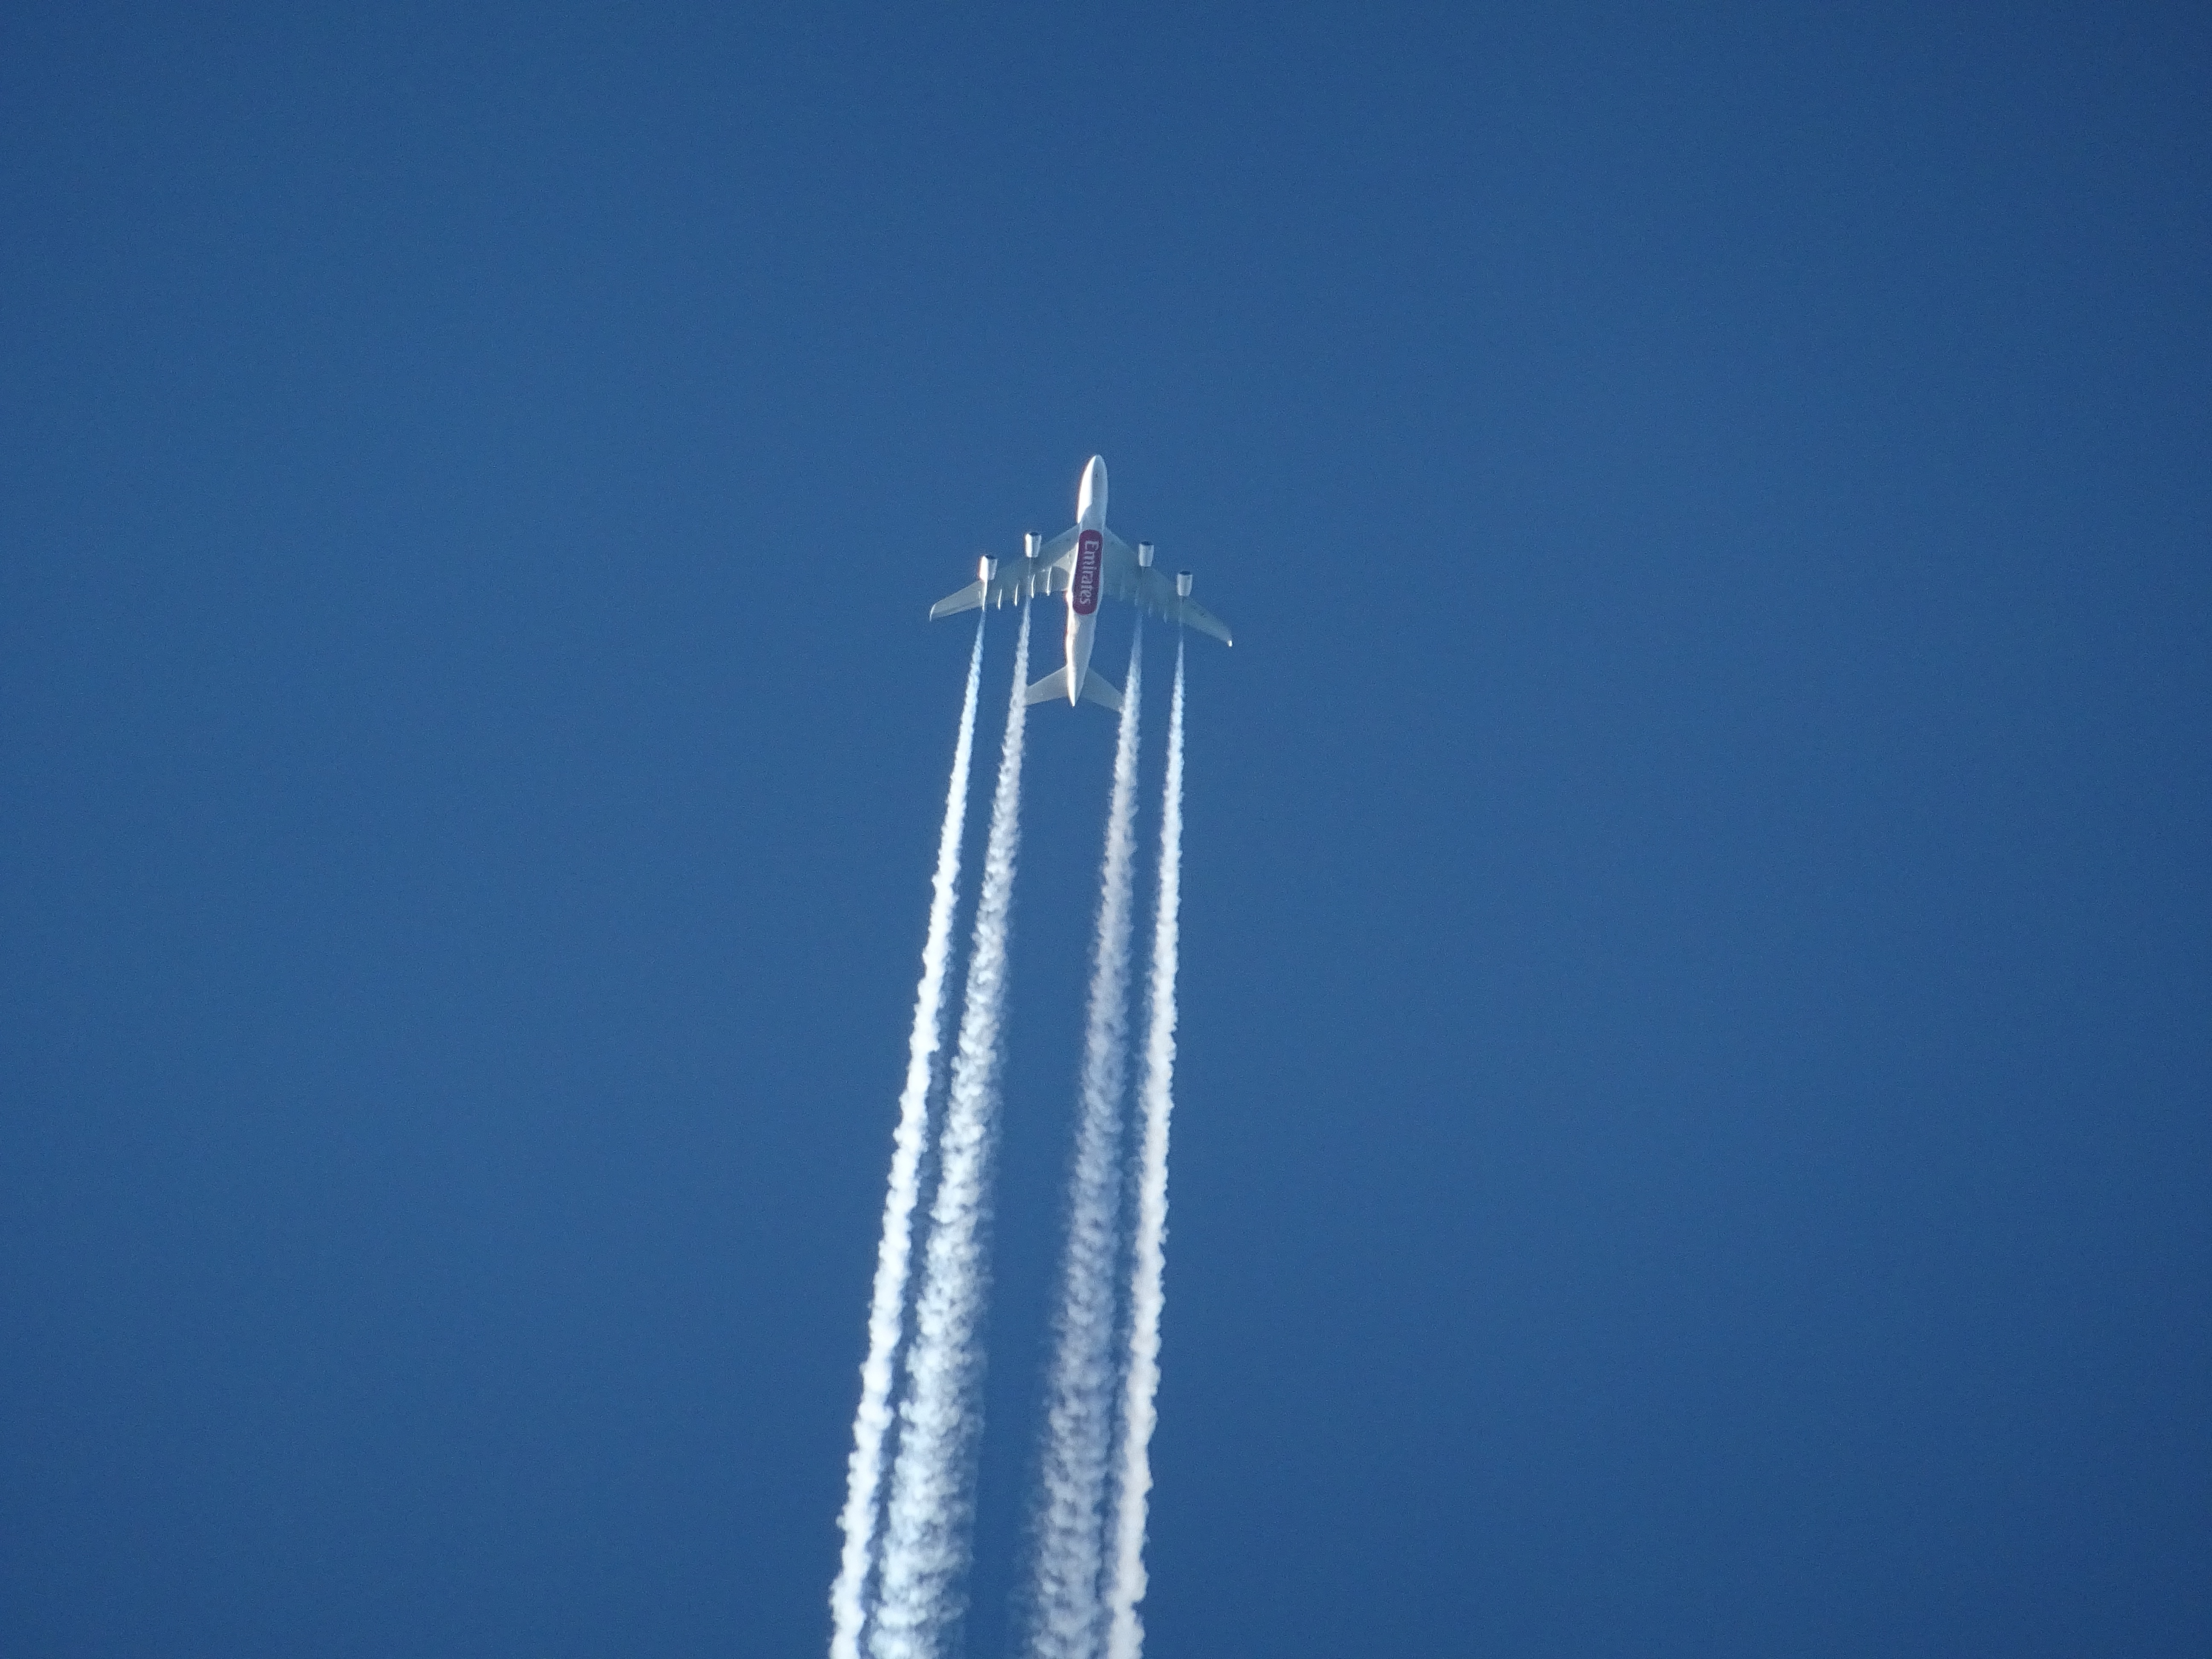
wing, sky, air, wind, atmosphere, travel, aircraft, clear, line, tower, aviation, mast, flight, dubai, machine, blue, wind turbine, electricity, tourism, height, airliner, contrail, emirates, airbus, a380, air traffic, passenger aircraft, airline travel, atmosphere of earth